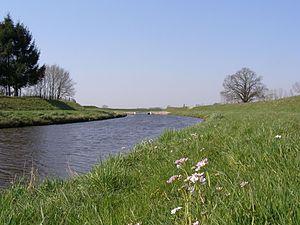
Le Schipbeek est une rivière d'Allemagne et des Pays-Bas, affluent de l'IJssel.